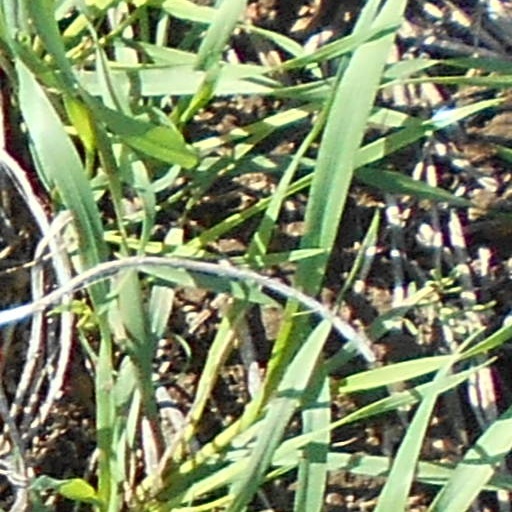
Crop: wheat